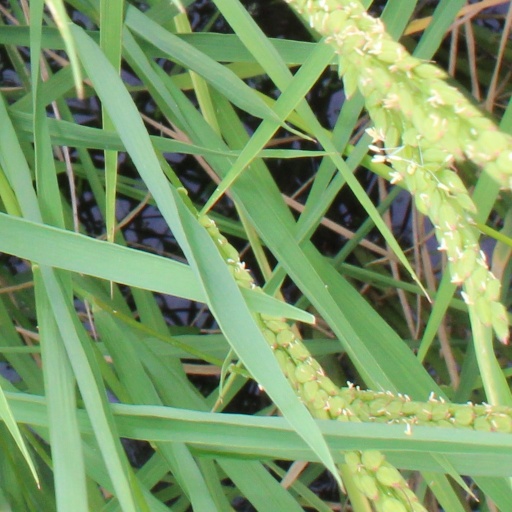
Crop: rice